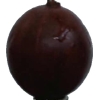
Label: gooseberry